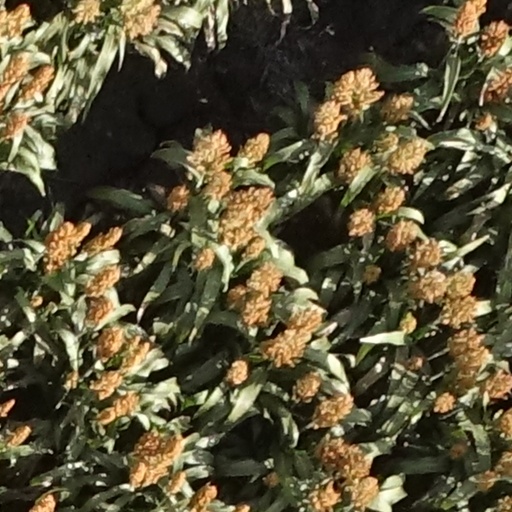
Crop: sorghum